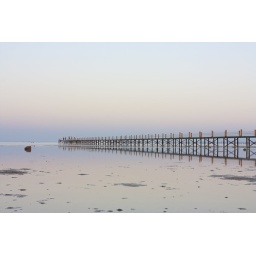
bridge or jetty in the ocean in egypt, sharm el sheikh